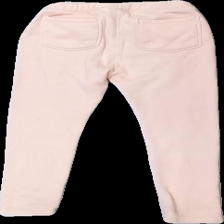
View: back
Type: Trousers
Category: Children
Brand: Not in the list
Brand text on label: Lupilu
Colors: Pink
Material: 61% bomull 39%polyester
Pattern: Other
Cut: Tight
Size: 110
Season: All
Stains: Minor
Damage: slitet och luddigt
Damage location: middle right
Damage 2: slitet och luddigt
Damage 2 location: middle left
Damage 3: smuts fläck
Damage 3 location: top right
Price range: <50
Recommended usage: Export
Description: rosa byxor med dragkedjor